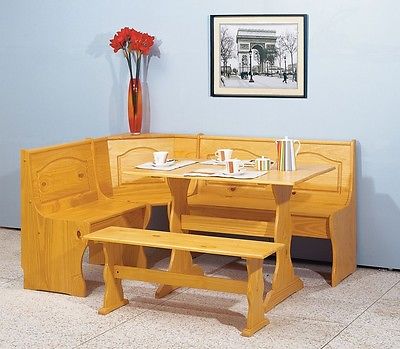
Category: table